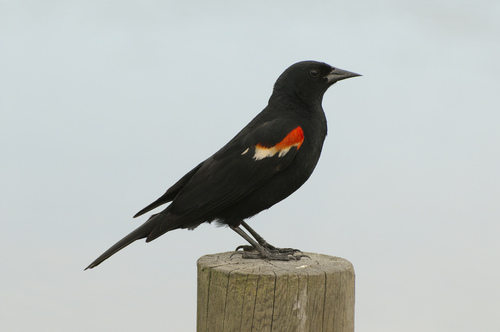
this short and slender bird is all black from the wings to the talons to its beak with the minor exception of a red and white patch on the base of each of its wings.
this bird is completely black with the exception of red and yellow on its coverts.
the bird has a black overall color aside from patches on it's wings in red and yellow color.
this bird is mostly black with a red and white covert.
this is a small to medium sized bird with large dark grey bill and red and white spot on its wings.
this bird has feathers that are black and has a spot of red on them
this bird is black with red and has a long, pointy beak.
this bird has wings that are black and has a red patch on them
this bird has an all black body with a red and white streak on its wings.
this bird has wings that are black and has a red and yellow patch
Species: Red Winged Blackbird